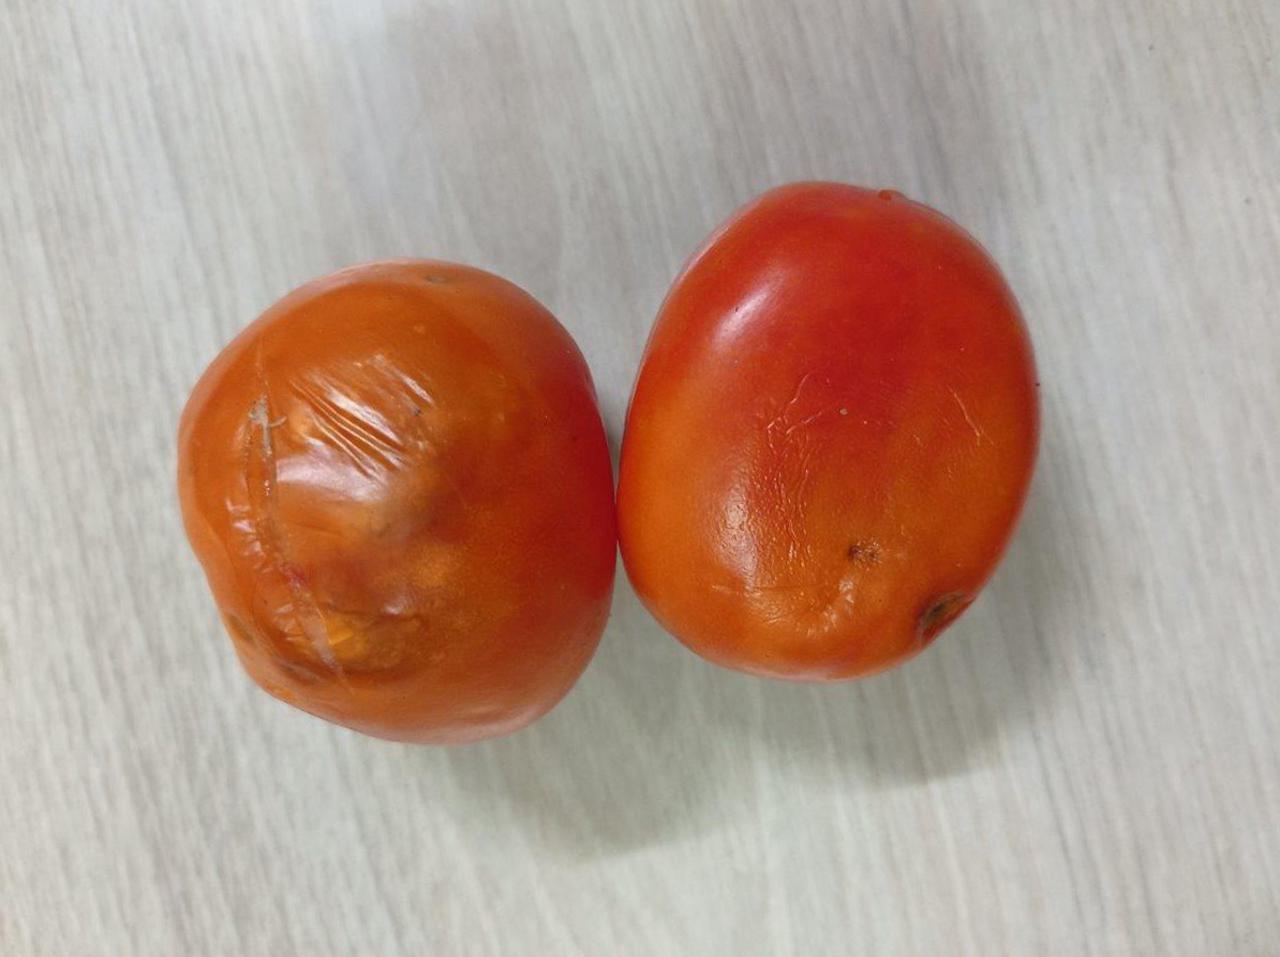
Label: Rotten